Abutilon × hybridum

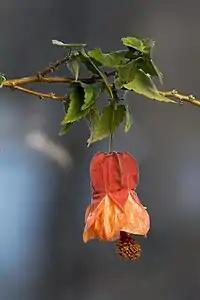
Abutilon × hybridum cultivar 'Patrick Synge' - flower

Abutilon" × "hybridum is a species name used for a wide variety of different types flowering plants of uncertain origin in the genus "Abutilon". Because of the uncertainty surrounding the name, they are often considered a cultivar group: Abutilon x Hybridum Group or Abutilon Hybridum Group. They are cultigens, not occurring in the wild. As with the larger genus "Abutilon" generally, they have been referred to by the common names Chinese lantern, and parlour maple.